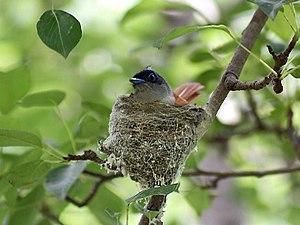
Le Tchitrec de paradis, encore appelé en français Moucherolle des Indes, Gobe-mouche de paradis indien ou Gobe-mouche du paradis est une espèce de passereau de taille moyenne. Il était anciennement rangé dans la famille des Muscicapidae, mais a été regroupé avec les gobemouches monarques dans celle des Monarchidae dont la plupart des représentants vivent en Australasie et dans les régions tropicales d'Asie.